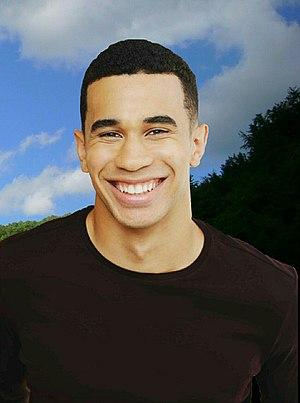
Demetrius Joyette est un acteur canadien né le 14 mars 1993 à Toronto. Il est plus connu pour ses rôles de Michael Théodore Davies dans la sitcom The Latest Buzz et Porter Jackson sur Wingin' it. Il est aussi connu pour son rôle de Mike Dallas dans la prestigieuse série télé: degrassi, la nouvelle génération.